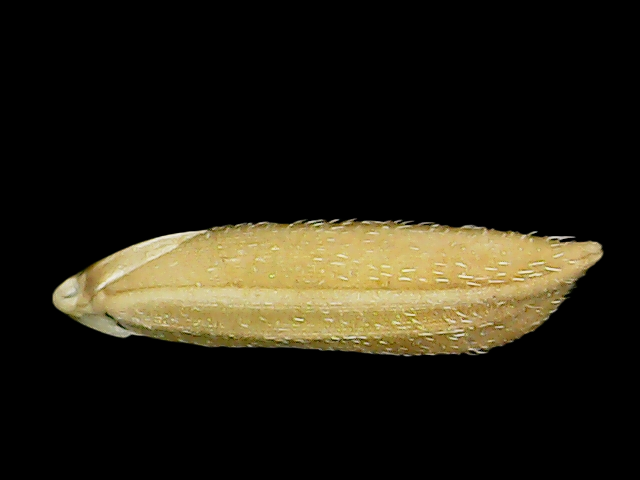
Rice variety: Binadhan21